Noden-Reed Museum

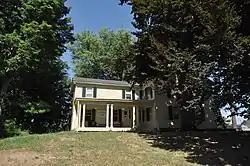

The Noden-Reed Museum is a historic house museum at 58 West Street in Windsor Locks, Connecticut. It includes the David Pinney House and Barn, and is a surviving reminder of the town's agricultural past. It is administered by the local historical society, and is listed on the National Register of Historic Places.